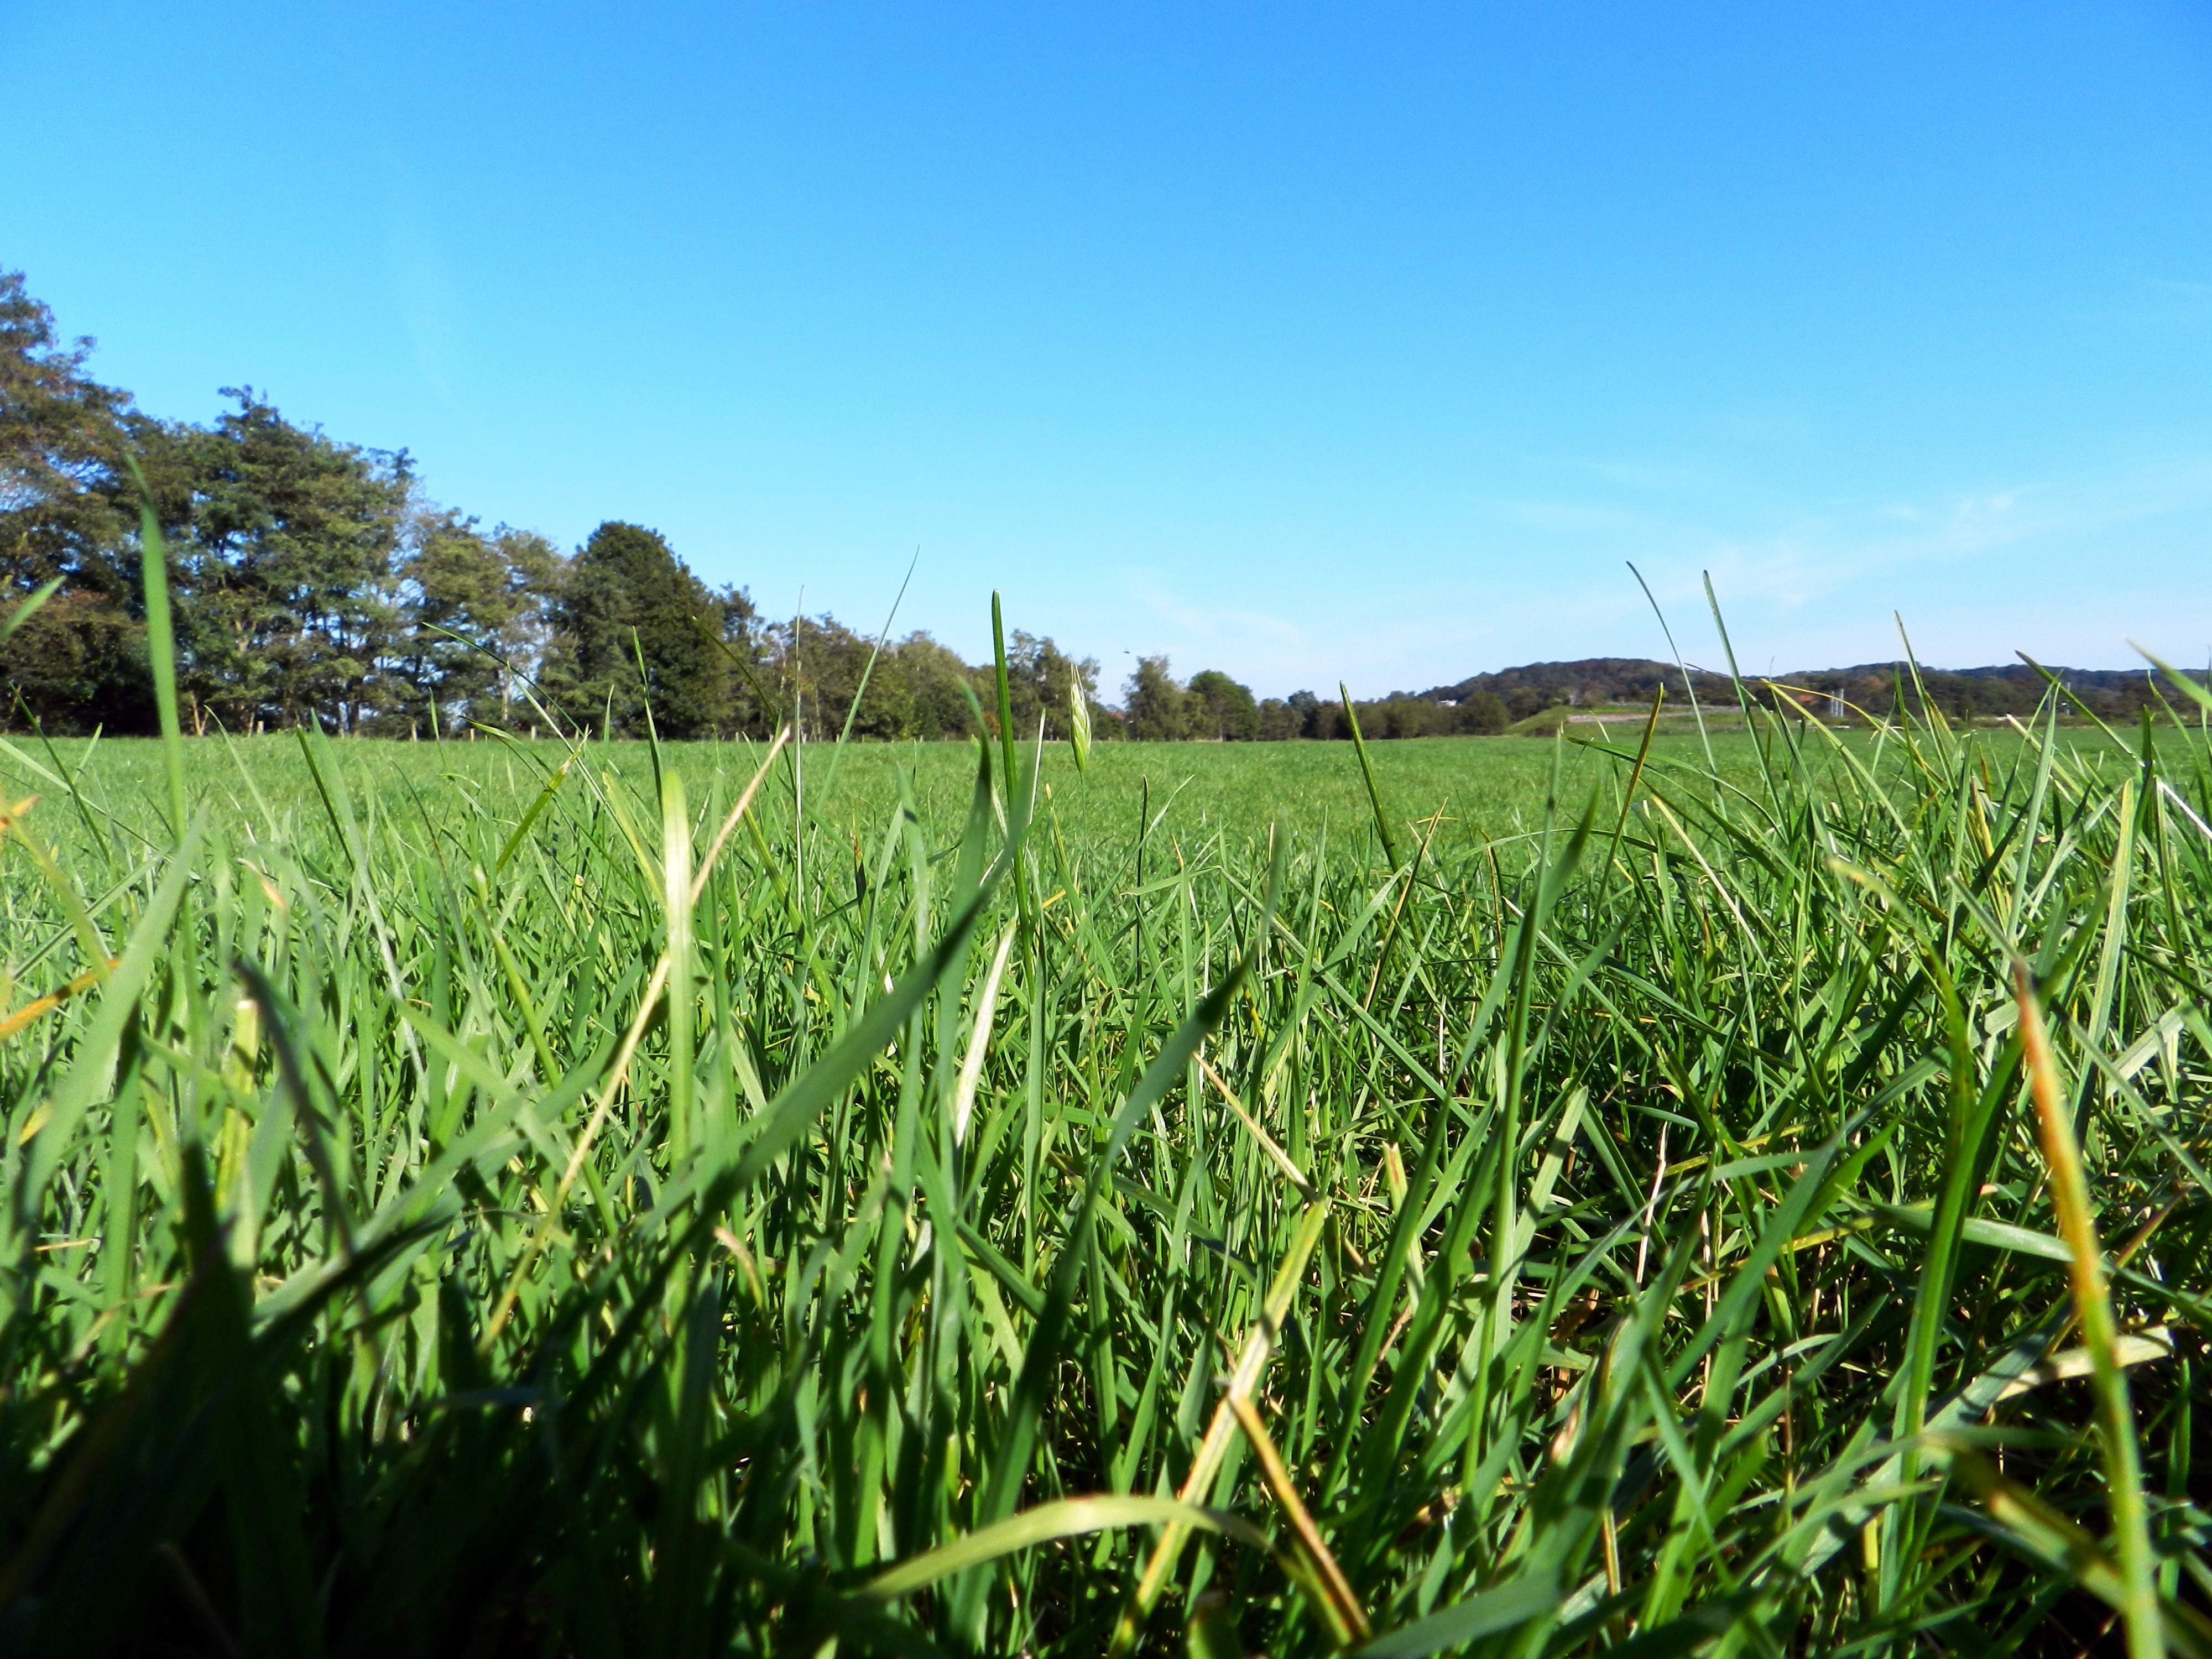
grass, plant, field, farm, lawn, meadow, prairie, flower, green, herb, crop, pasture, soil, agriculture, grassland, plantation, ecosystem, rural area, paddy field, grass family